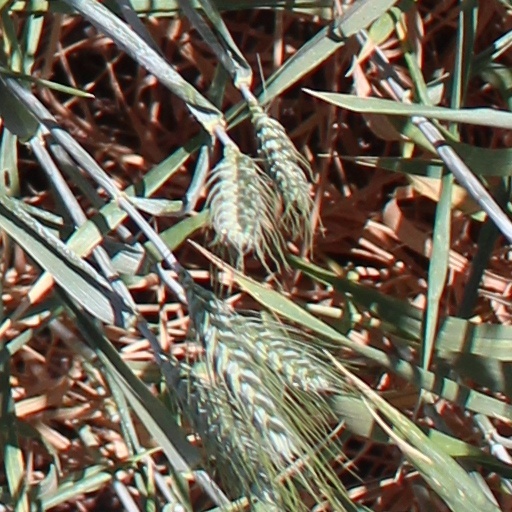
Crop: wheat